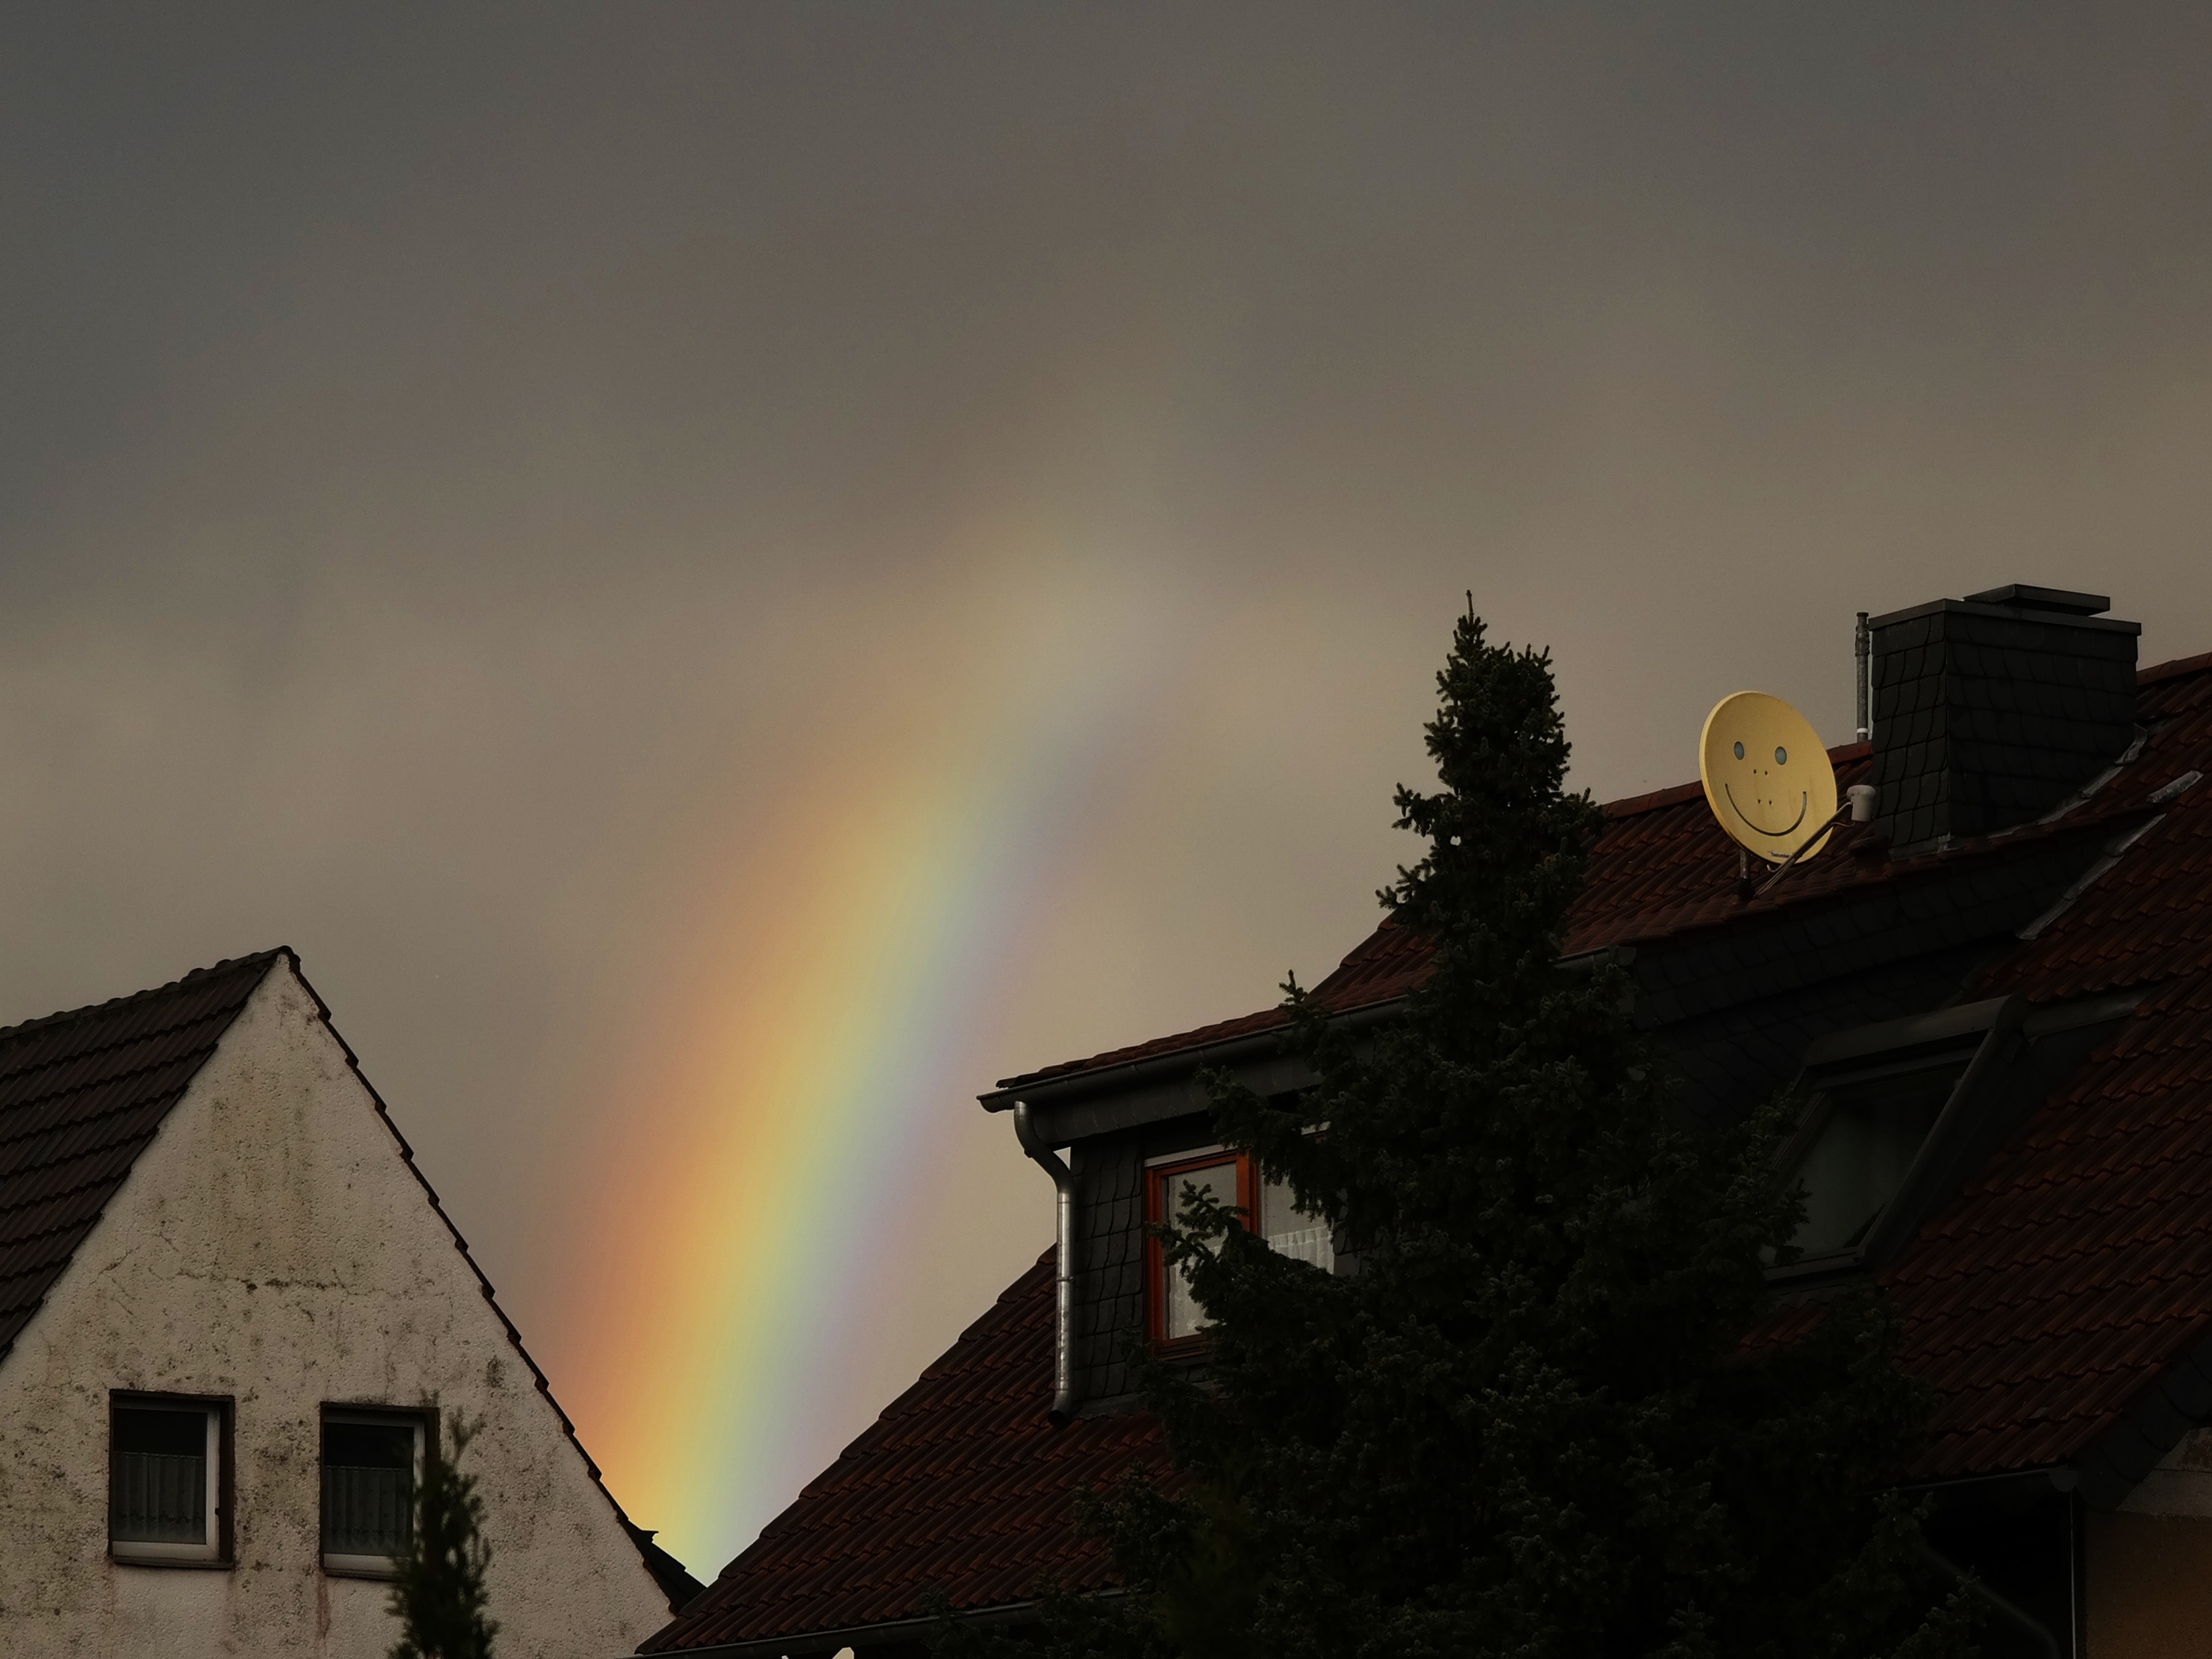
light, cloud, sky, sunset, night, sunlight, morning, roof, dawn, atmosphere, dusk, evening, color, weather, darkness, colorful, satellite dish, rainbow, homes, meteorological phenomenon, atmosphere of earth